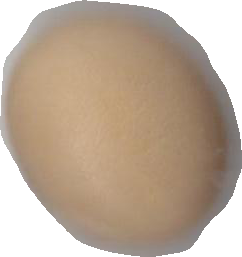
Variety: Anjasmoro